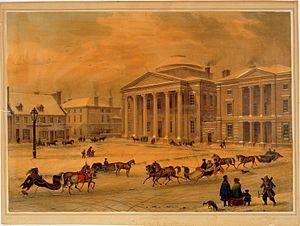
Cet article traite des événements qui se sont produits durant l'année 1848 au Canada.